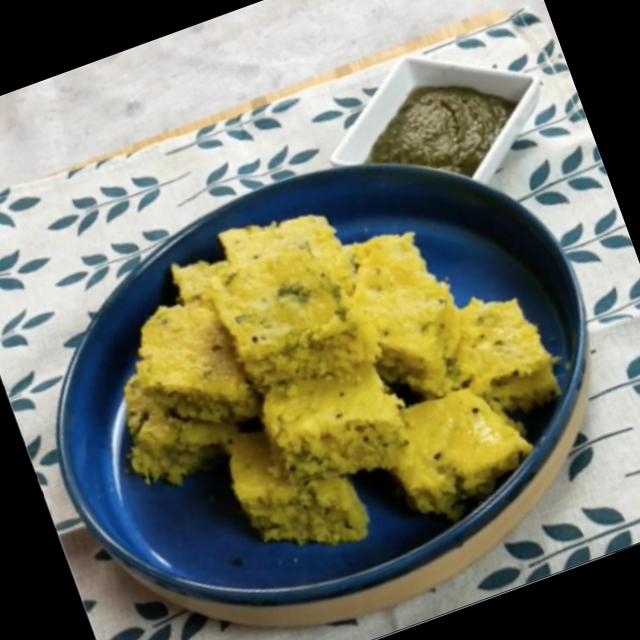
Dish: dhokla